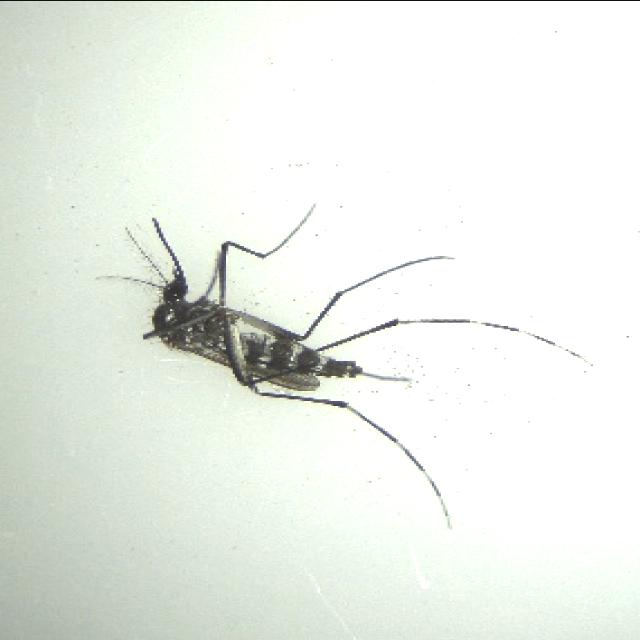
Species: aedes_albopictus